William Hanna (minister)

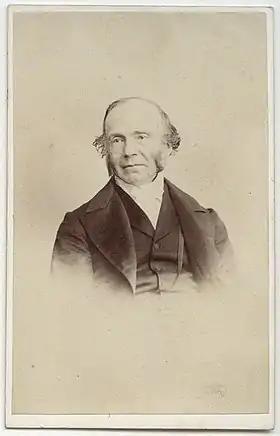
Rev William Hanna

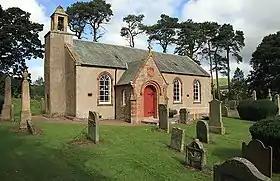
Skirling Parish Church

William Hanna (26 November 1808 – 24 May 1882) was a Scottish minister, known as a theological writer and as the biographer of his father-in-law, Thomas Chalmers.